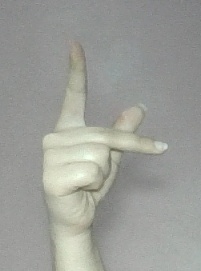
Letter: dha